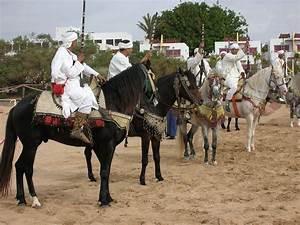
horse